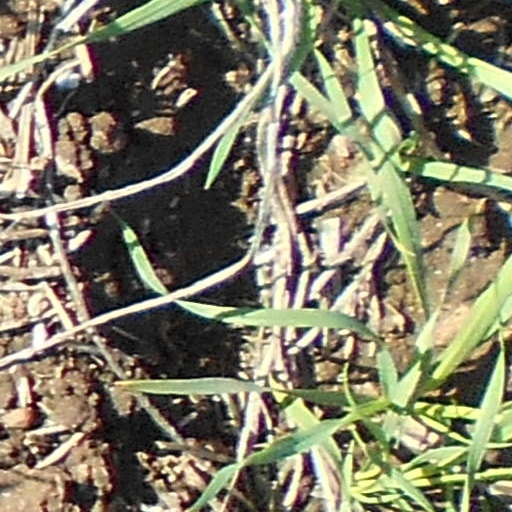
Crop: wheat